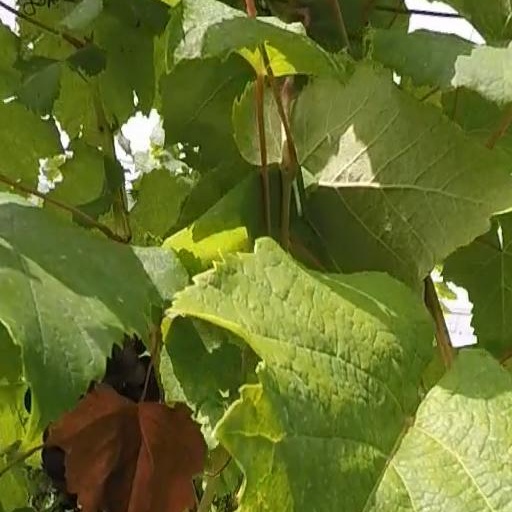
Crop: grape